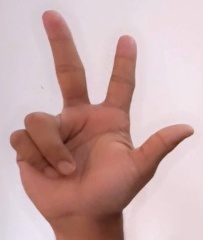
ASL sign: 3